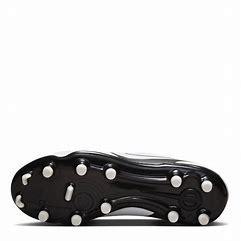
Brand: Nike
Model: Jr Tiempo Legend 10 Club